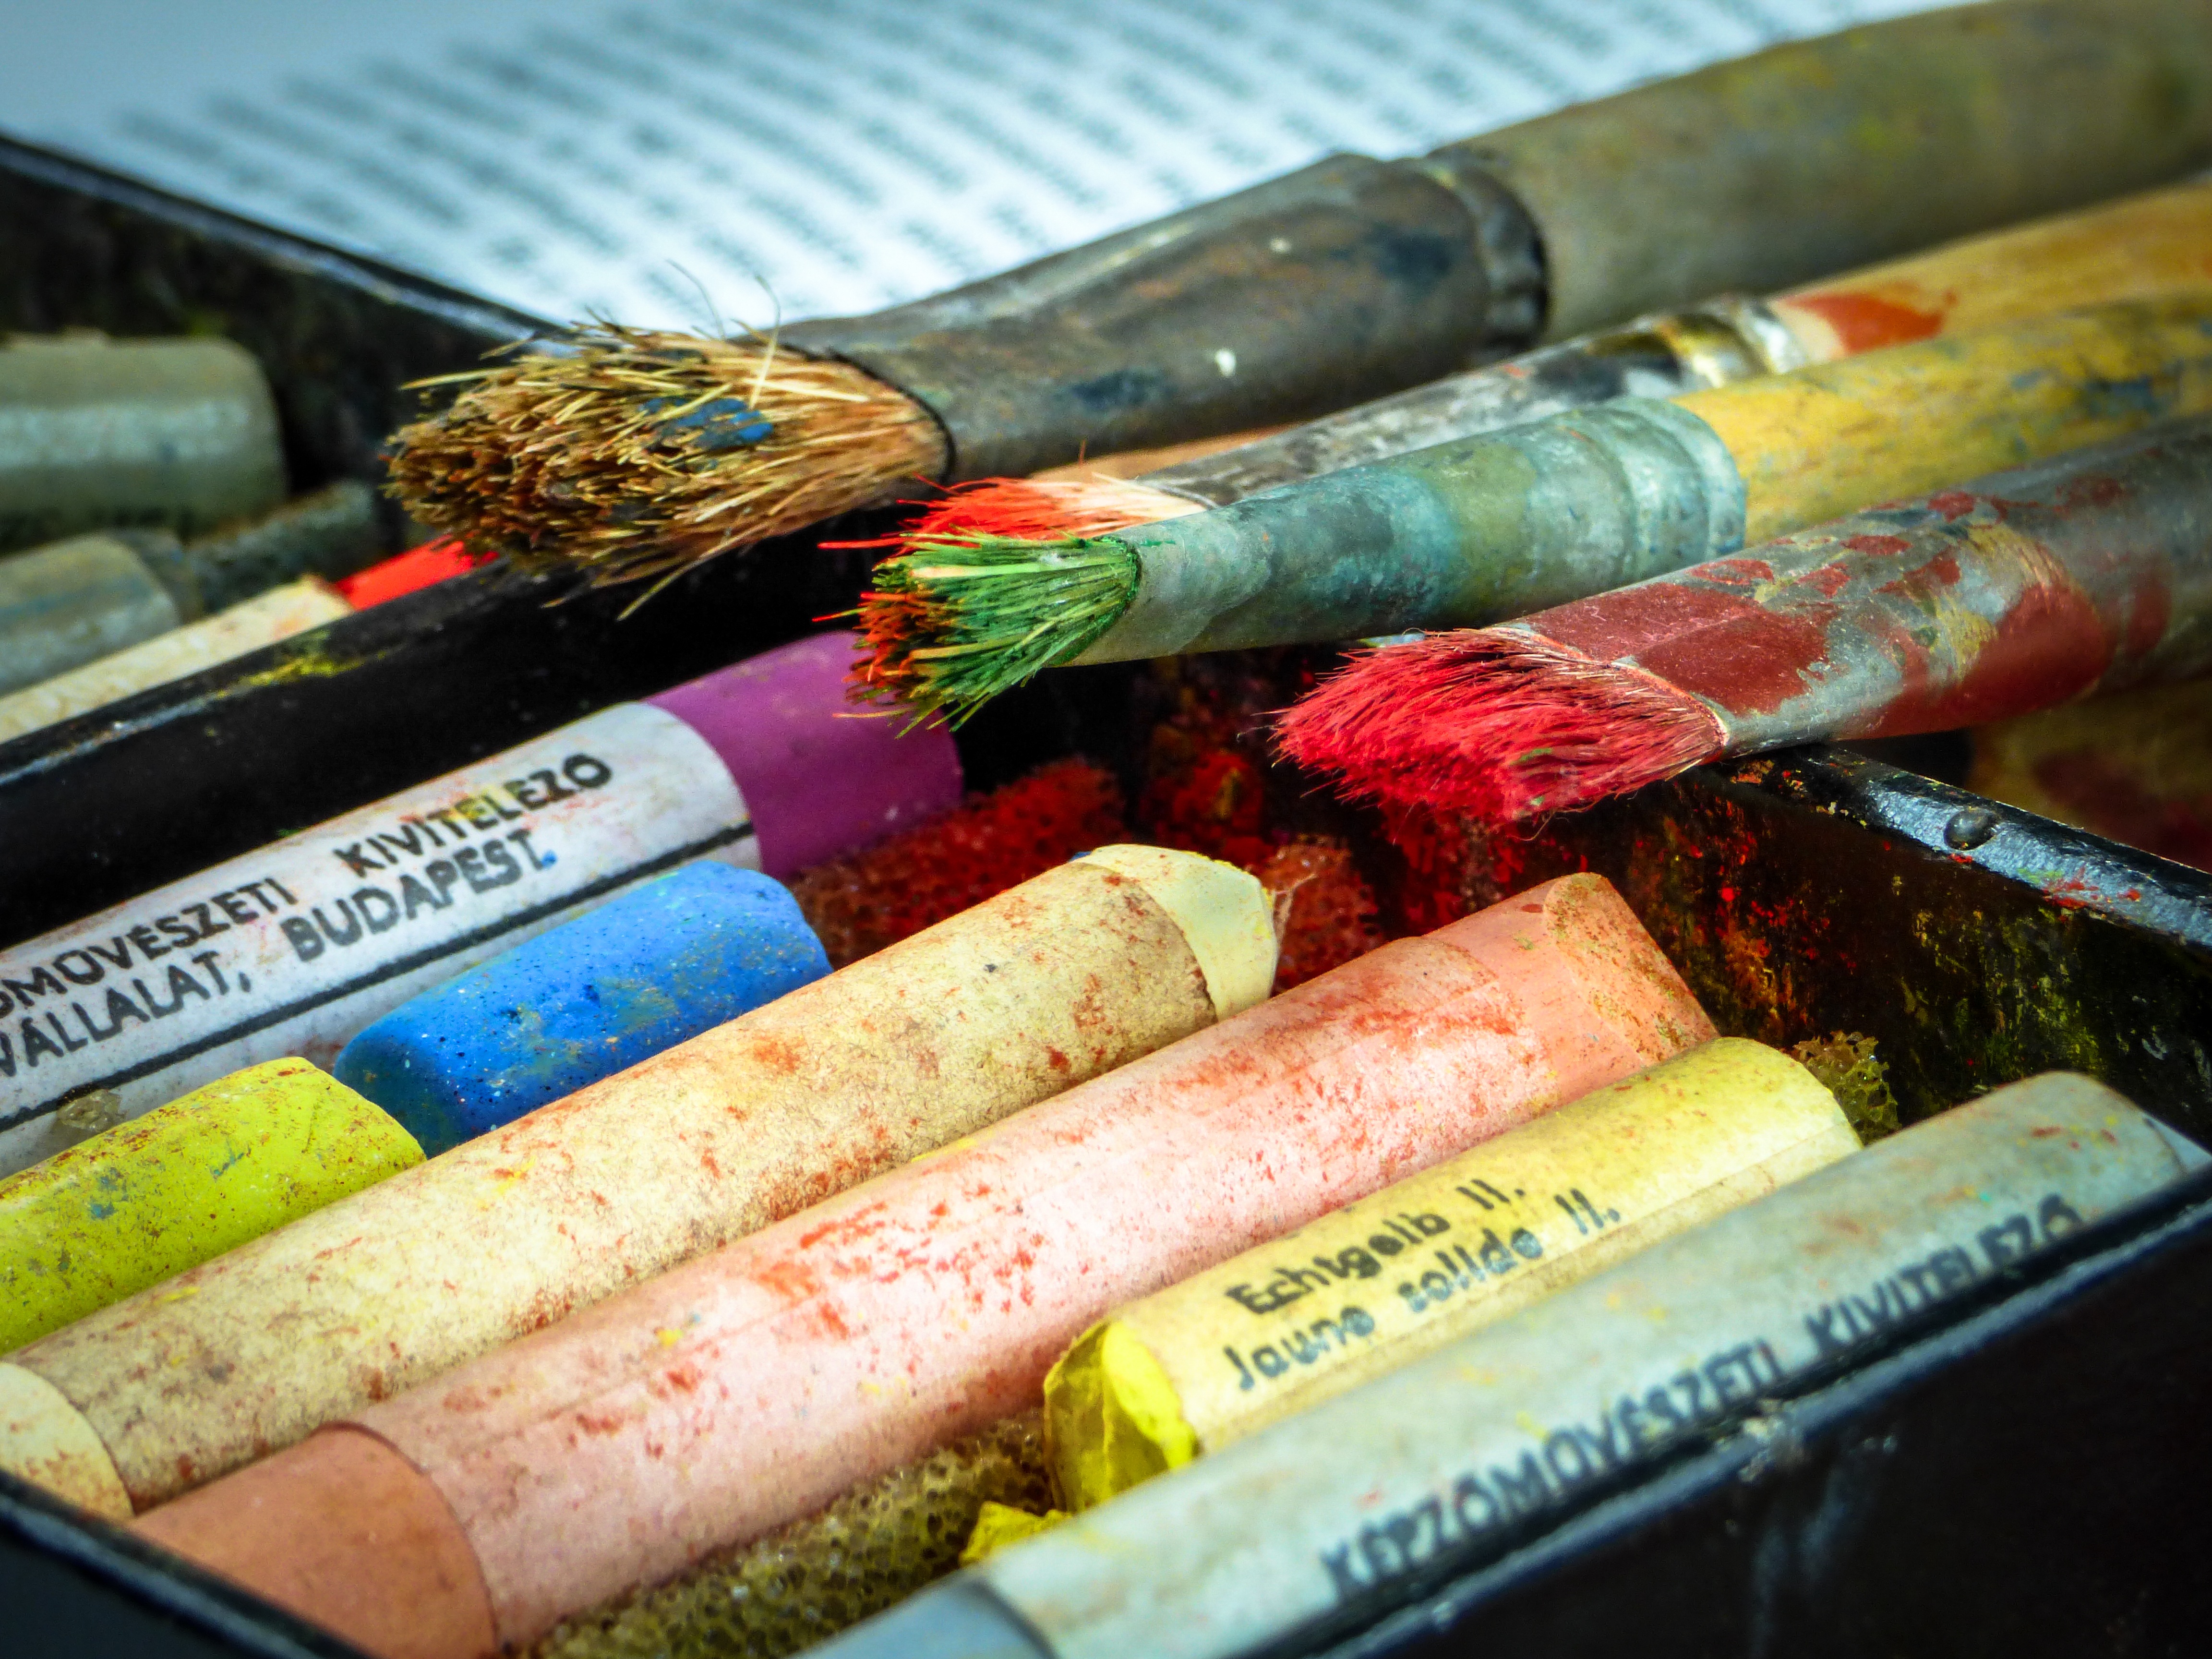
brush, food, color, art, colors, drawing, chalk, pastel, flavor